A. Alfred Taubman

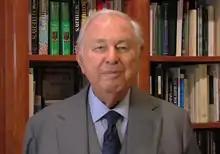
Taubman in 2010

Adolph Alfred "Al" Taubman (January 31, 1924 – April 17, 2015) was an American businessman, investor, and philanthropist.